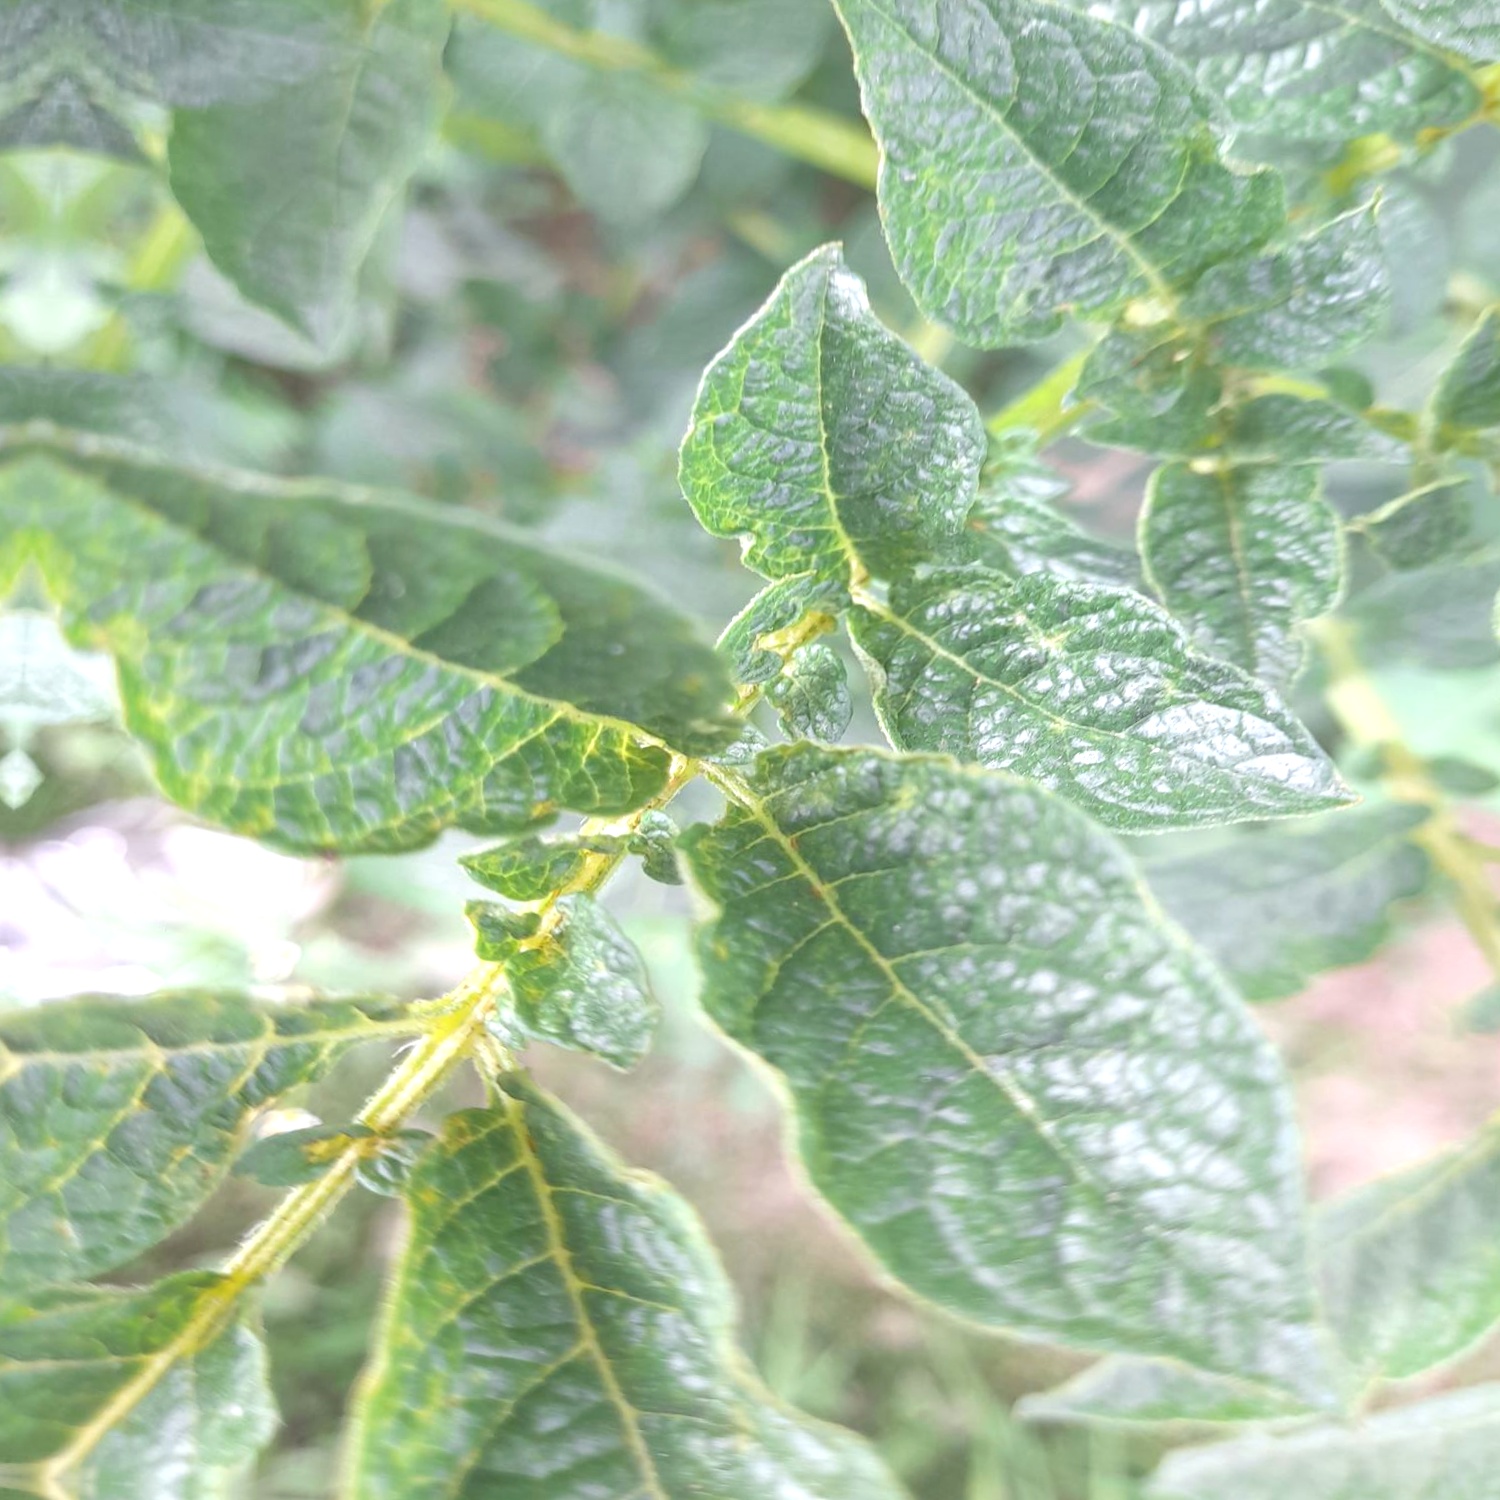
Etiqueta: Virus